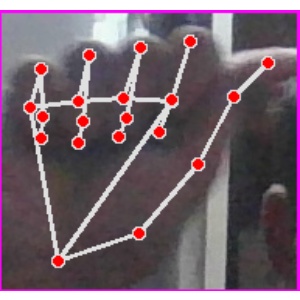
अक्षर: छ